Wrekin terrane

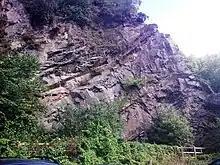
Photograph of Uriconian Sediments from the Forest Glen car park at the Wrekin

The Coomb volcanic formation occupies much of the south-west of the Wrekin terrane and its associated inliers. The sequence is the most recent suite of Neoproterozoic rocks identified in southern Britain. The formation consists of over 1000 m of sediments deposited in a subaqueous environment (in contrast to the subaerial Uriconian). Explosive ash-flow tuffs mark the initial phase of deposition followed by rhyolite flows and domes. Bimodal deposition followed with lavas, minor intrusions, ash-flows and volcaniclastic rocks with some ash-flows exhibiting Ediacaran body fossils. The geochemistry notes that fractional crystallisation process within the magma chamber links the lavas with the tuffs and gives intra-plate as well as subduction geochemical signatures.